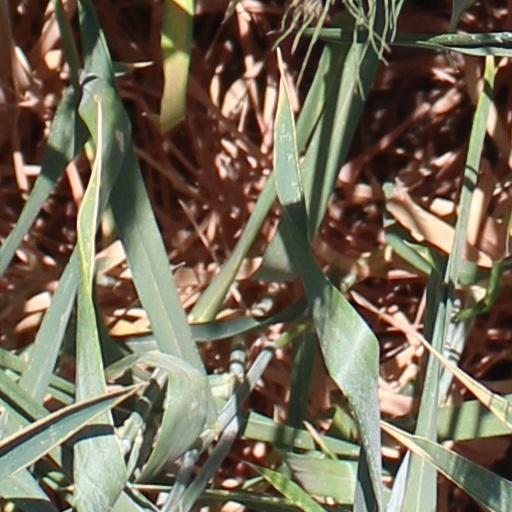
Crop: wheat